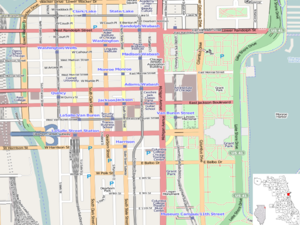
Le Loop est l'un des 77 secteurs communautaires de la ville de Chicago dans l'Illinois. Il est situé en bordure du lac Michigan et constitue le deuxième plus important quartier d'affaires des États-Unis après Midtown Manhattan à New York.